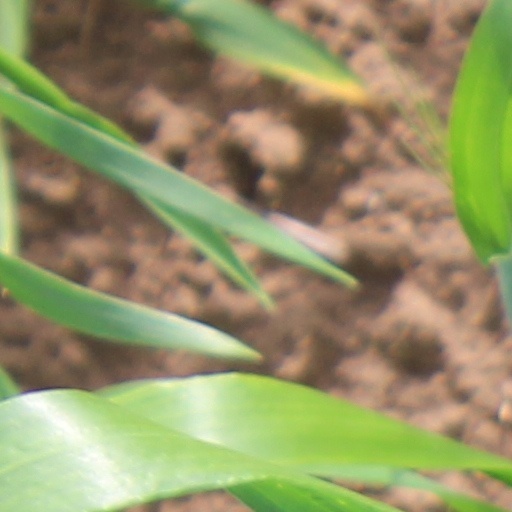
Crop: wheat